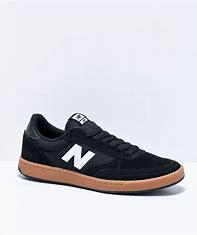
Brand: New
Model: Balance New Balance Numeric 440